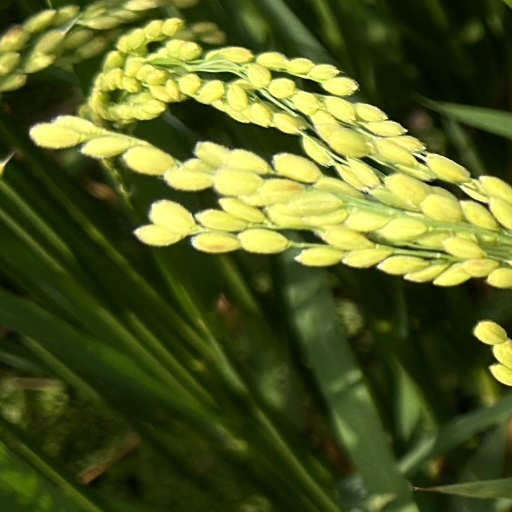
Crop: rice